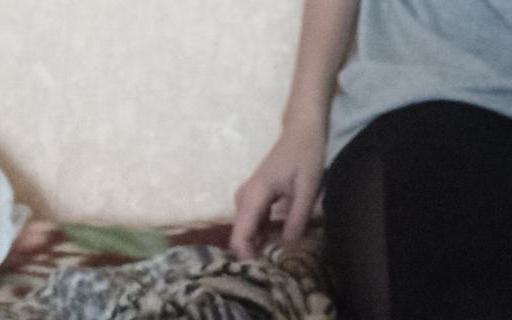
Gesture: no_gesture